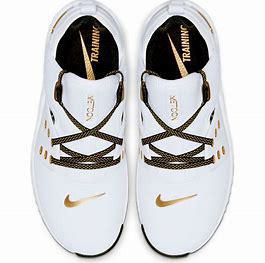
Brand: Nike
Model: Free X Metcon 2